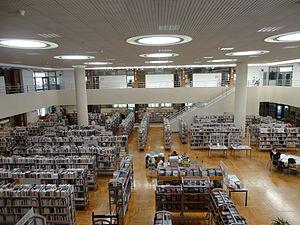
La cinémathèque de Saint-Étienne est un établissement municipal. Elle fut fondée en 1922 sous le nom d'« Office du Cinéma Éducateur ». De ce fait, ses collections comportent de très nombreux films pédagogiques. Elles se sont ensuite enrichies par le dépôt de nombreux films amateurs et par l'acquisition de films du répertoire. Elle est située à la médiathèque centrale de Tarentaize de Saint-Étienne depuis 1993.